Sheep farming

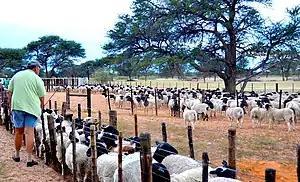
Sheep farming in Namibia (2017)

According to the FAOSTAT database of the United Nations Food and Agriculture Organization, the top five countries by number of head of sheep (average from 1993 to 2013) were: mainland China (146.5 million head), Australia (101.1 million), India (62.1 million), Iran (51.7 million), and the former Sudan (46.2 million). Approximately 540 million sheep are slaughtered each year for meat worldwide.